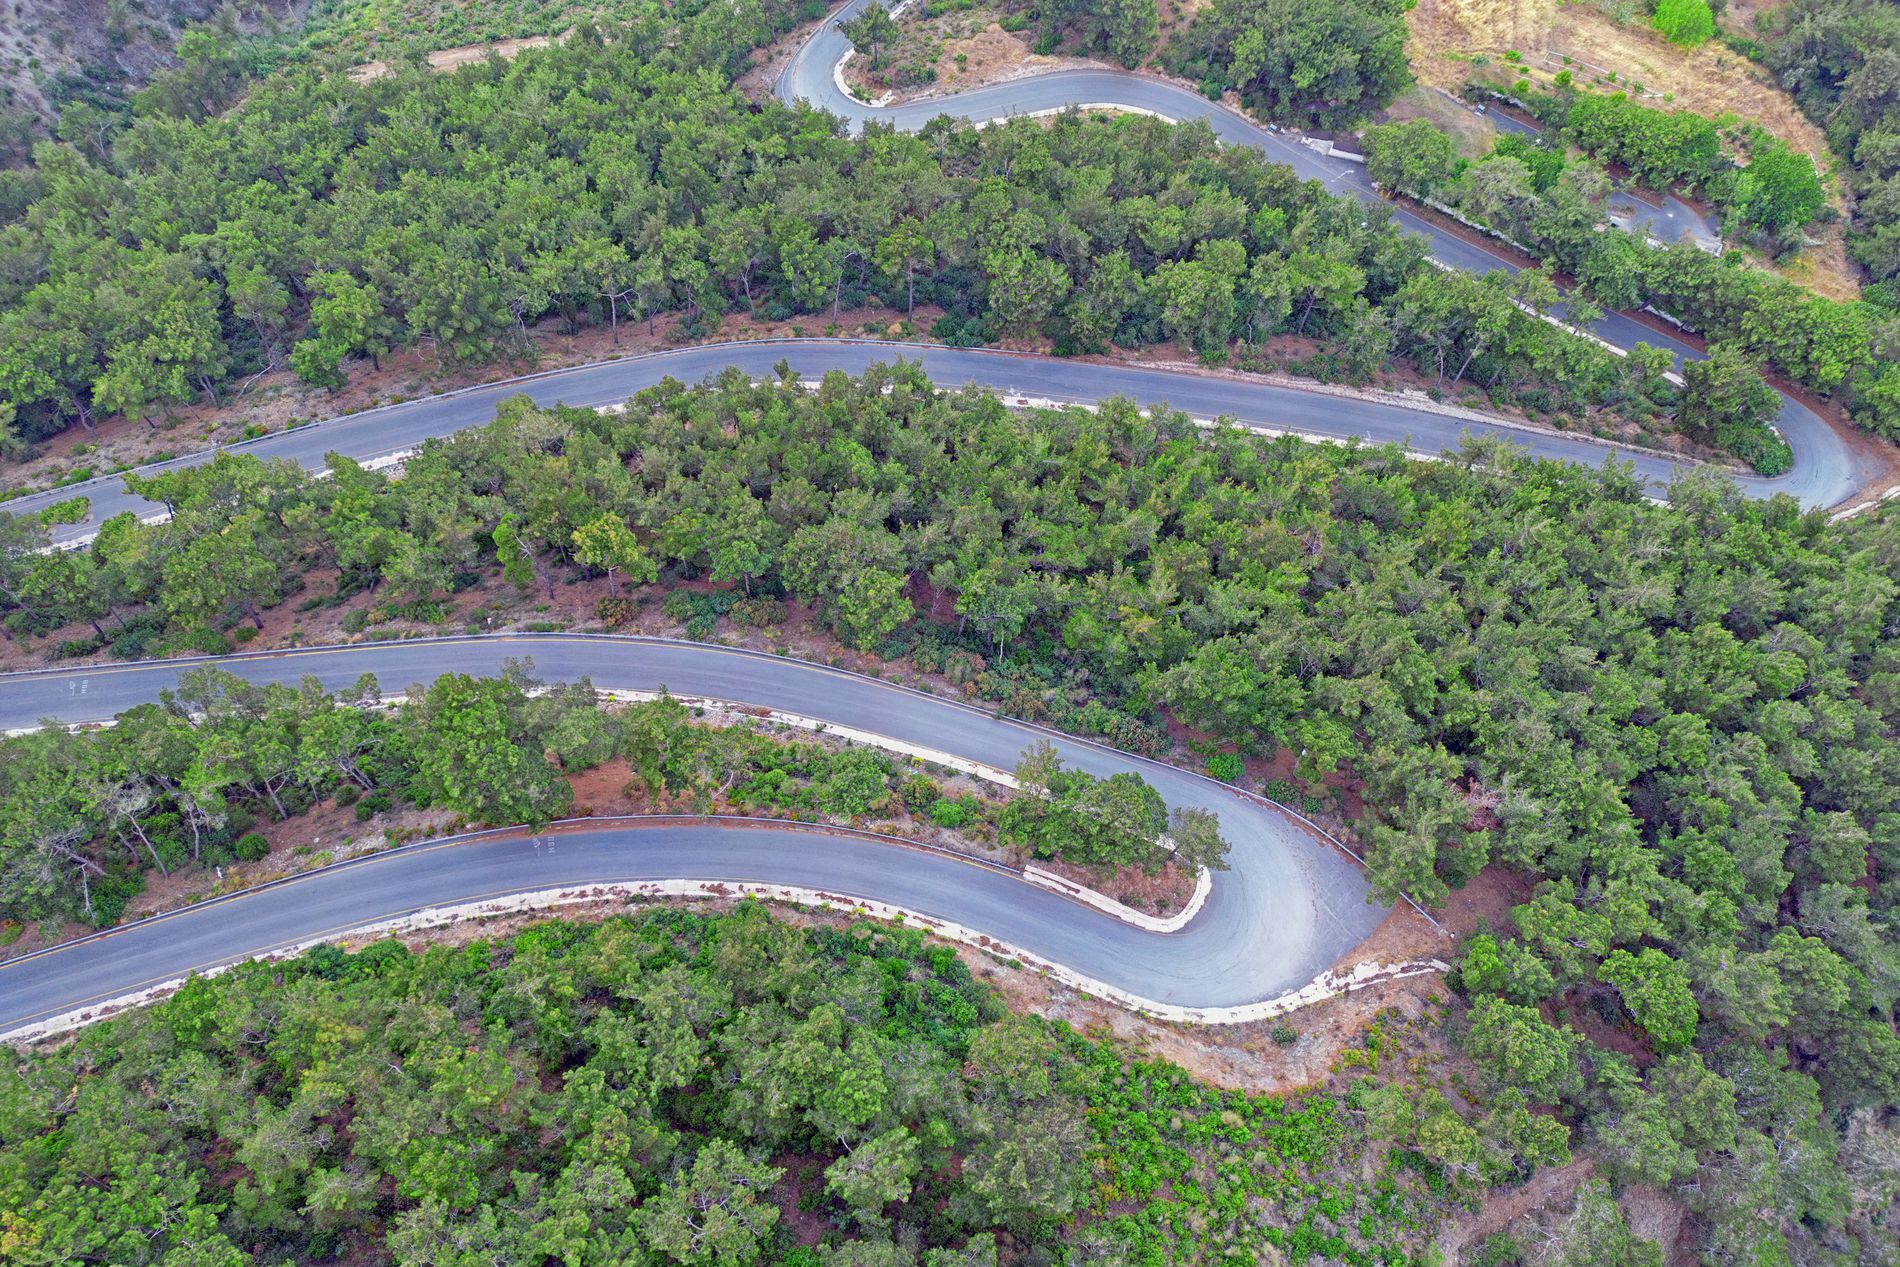
Roads in the middle of woodland
Roads and parking lots in the middle of woodland with trees surrounding the roads in natural daylight.
A landscape photo captured by a bird’s-eye aerial view angle of roads in the middle of woodland in daylight with a multicolor color palette for the scene. It inspires relief and calm feelings .
Labels: Road, Outdoors, Plant, Vegetation, Land, Nature, Tree, Woodland, Aerial View, Water, River, Parking lot
Camera: DJI FC3582
Lens: 6.7 mm f/1.7
Aperture: F1.7
Exposure: 1/120 sec
ISO: 100
Focal length: 6.7 mm